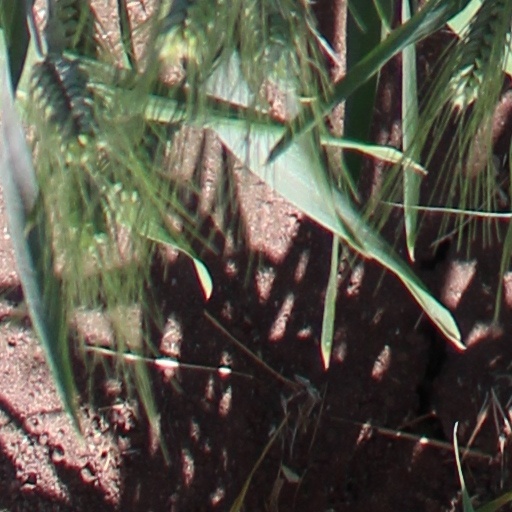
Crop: wheat